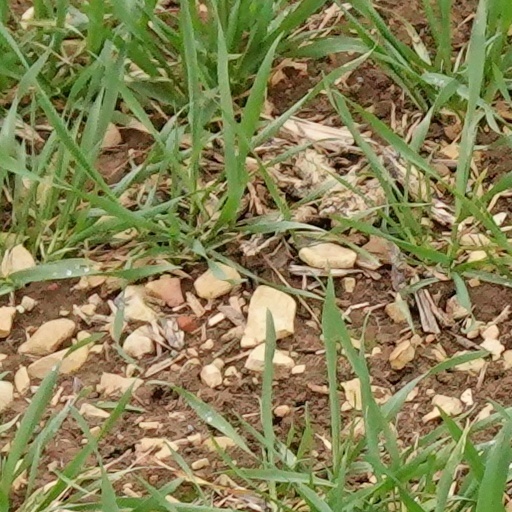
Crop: wheat